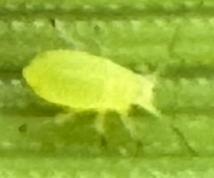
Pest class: cereal_grass_aphid